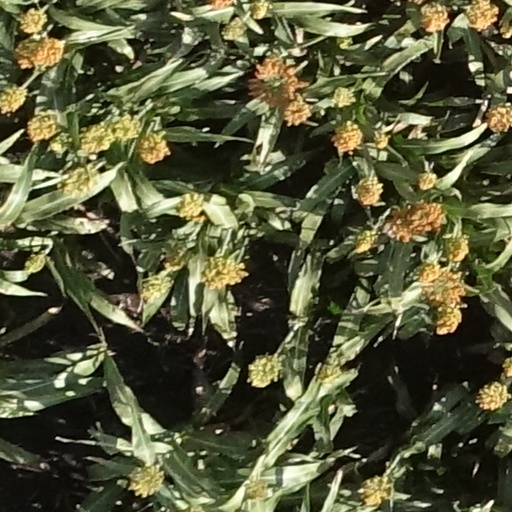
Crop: sorghum